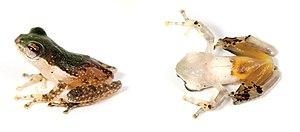
Feihyla kajau est une espèce d'amphibiens de la famille des Rhacophoridae.